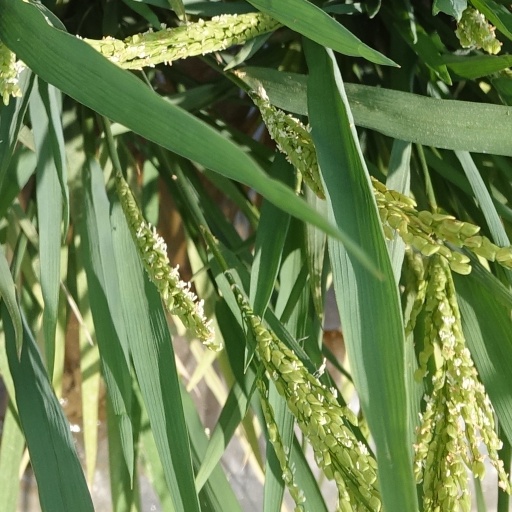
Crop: rice